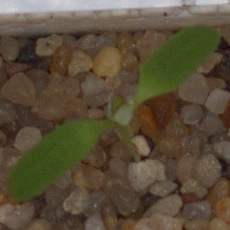
Label: fat_hen